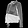
Label: Shirt